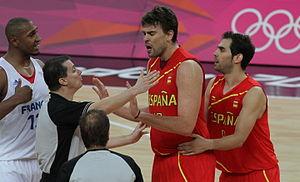
Boris Diaw, de son nom complet Boris Babacar Diaw-Riffiod, né le 16 avril 1982 à Cormeilles-en-Parisis, est un joueur international français de basket-ball. Il a joué en NBA de 2003 à 2017. Dans cette ligue, il a obtenu une distinction individuelle en étant désigné NBA Most Improved Player, joueur NBA ayant le plus progressé lors de la saison 2005-2006. En 2013-2014, il a remporté les Finales NBA avec les Spurs de San Antonio.